Skiing in Lebanon

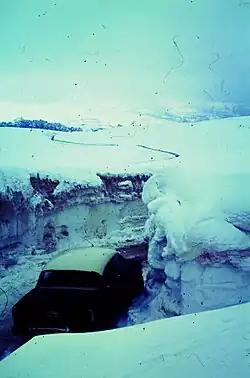
Winter in the Anti-Lebanon Mountains

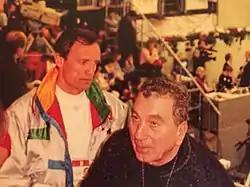
Pr. Emile Riachi and Jean-Claude Killy - 1992 Winter olympic games in Albertville

Skiing was introduced to Lebanon in 1913 when Ramez Ghazzoui, a Lebanese engineer, returned from his studies in Switzerland and introduced his friends to the sport in the mountains near Aley in Mount Lebanon.